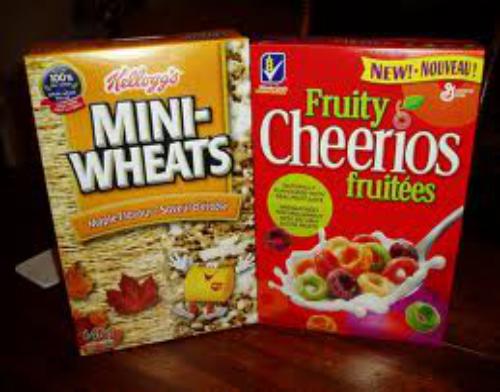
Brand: Fruity Cheerios
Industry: Food